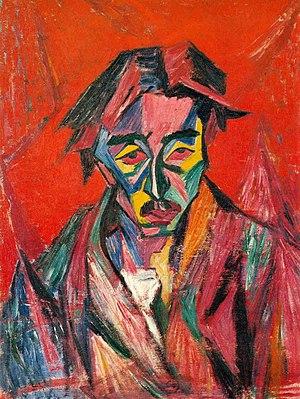
Tetsugorō Yorozu, 17 novembre 1885- 1ᵉʳ mai 1927, est un peintre japonais, connu pour avoir introduit les courants d'avant-garde, particulièrement le cubisme dans la peinture yō-ga au début du XXᵉ siècle.
La peinture japonaise, l'un des plus anciens et des plus raffinés des arts visuels japonais, comprend une grande variété de genres et de styles. Comme c'est le cas dans l'histoire des arts japonais en général, la longue histoire de la peinture japonaise présente à la fois la synthèse mais aussi la concurrence entre l'esthétique japonaise native et l'adaptation d'idées importées, principalement de la peinture chinoise, particulièrement influente dans un certain nombre de domaines.